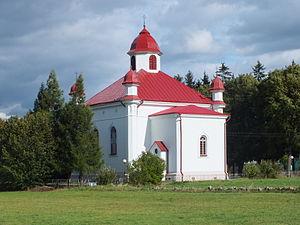
Klonownica Duża est un village polonais de la gmina de Rokitno dans le powiat de Biała Podlaska de la voïvodie de Lublin dans l'est de la Pologne.